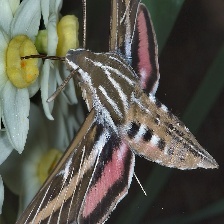
Species: WHITE LINED SPHINX MOTH